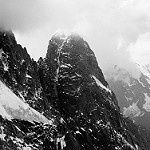
Scene: Outdoor